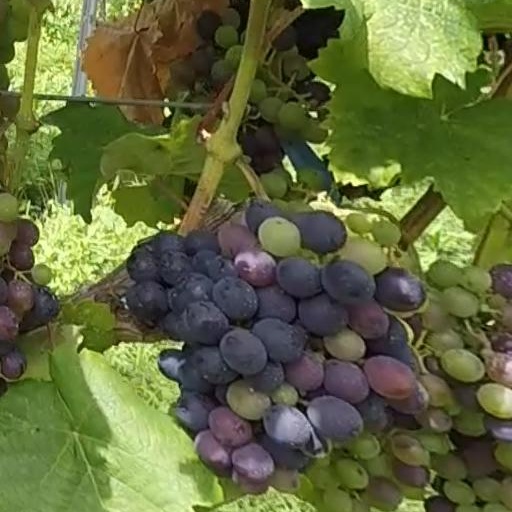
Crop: grape